Quercus geminata

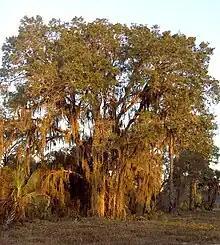
Sand live oak at sunrise

Quercus geminata, commonly called sand live oak, is an evergreen oak tree native to the coastal regions of the subtropical southeastern United States, along the Atlantic Coast from southern Florida northward to southeastern Virginia and along the Gulf Coast westward to southern Mississippi, on seacoast dunes and on white sands in evergreen oak scrubs.